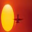
Label: airplane